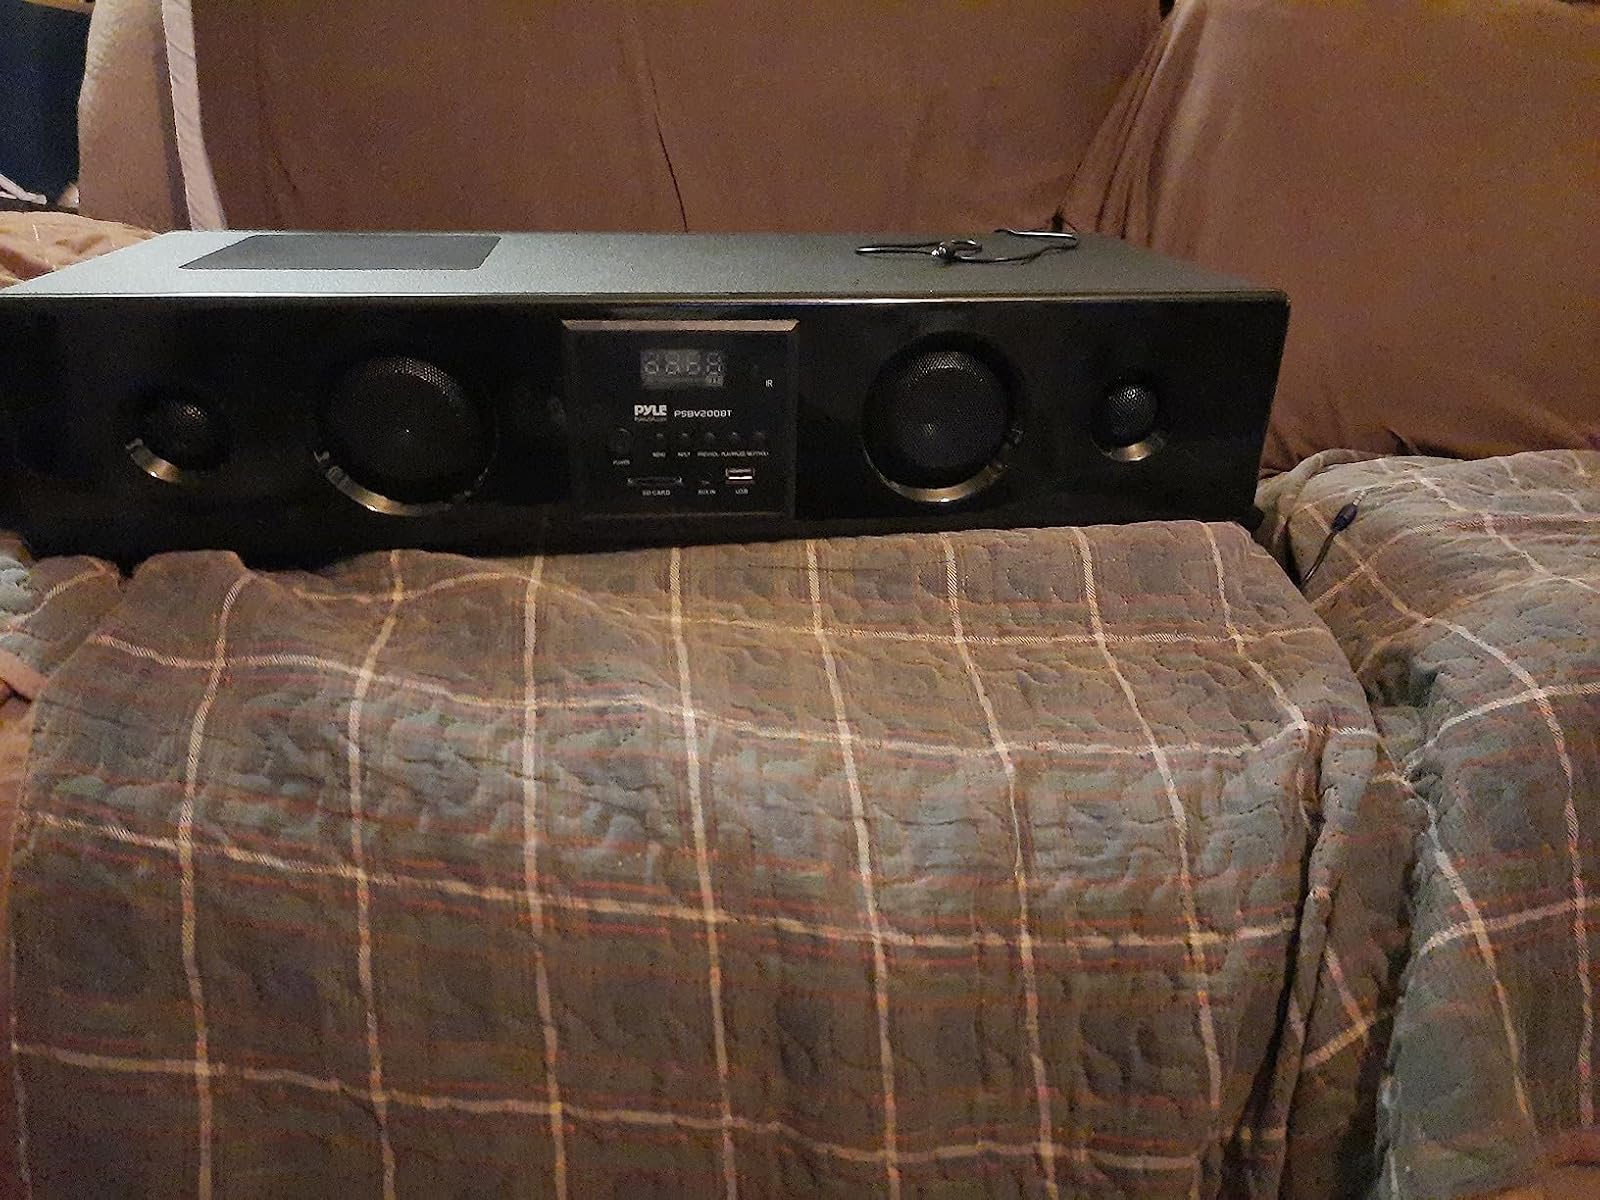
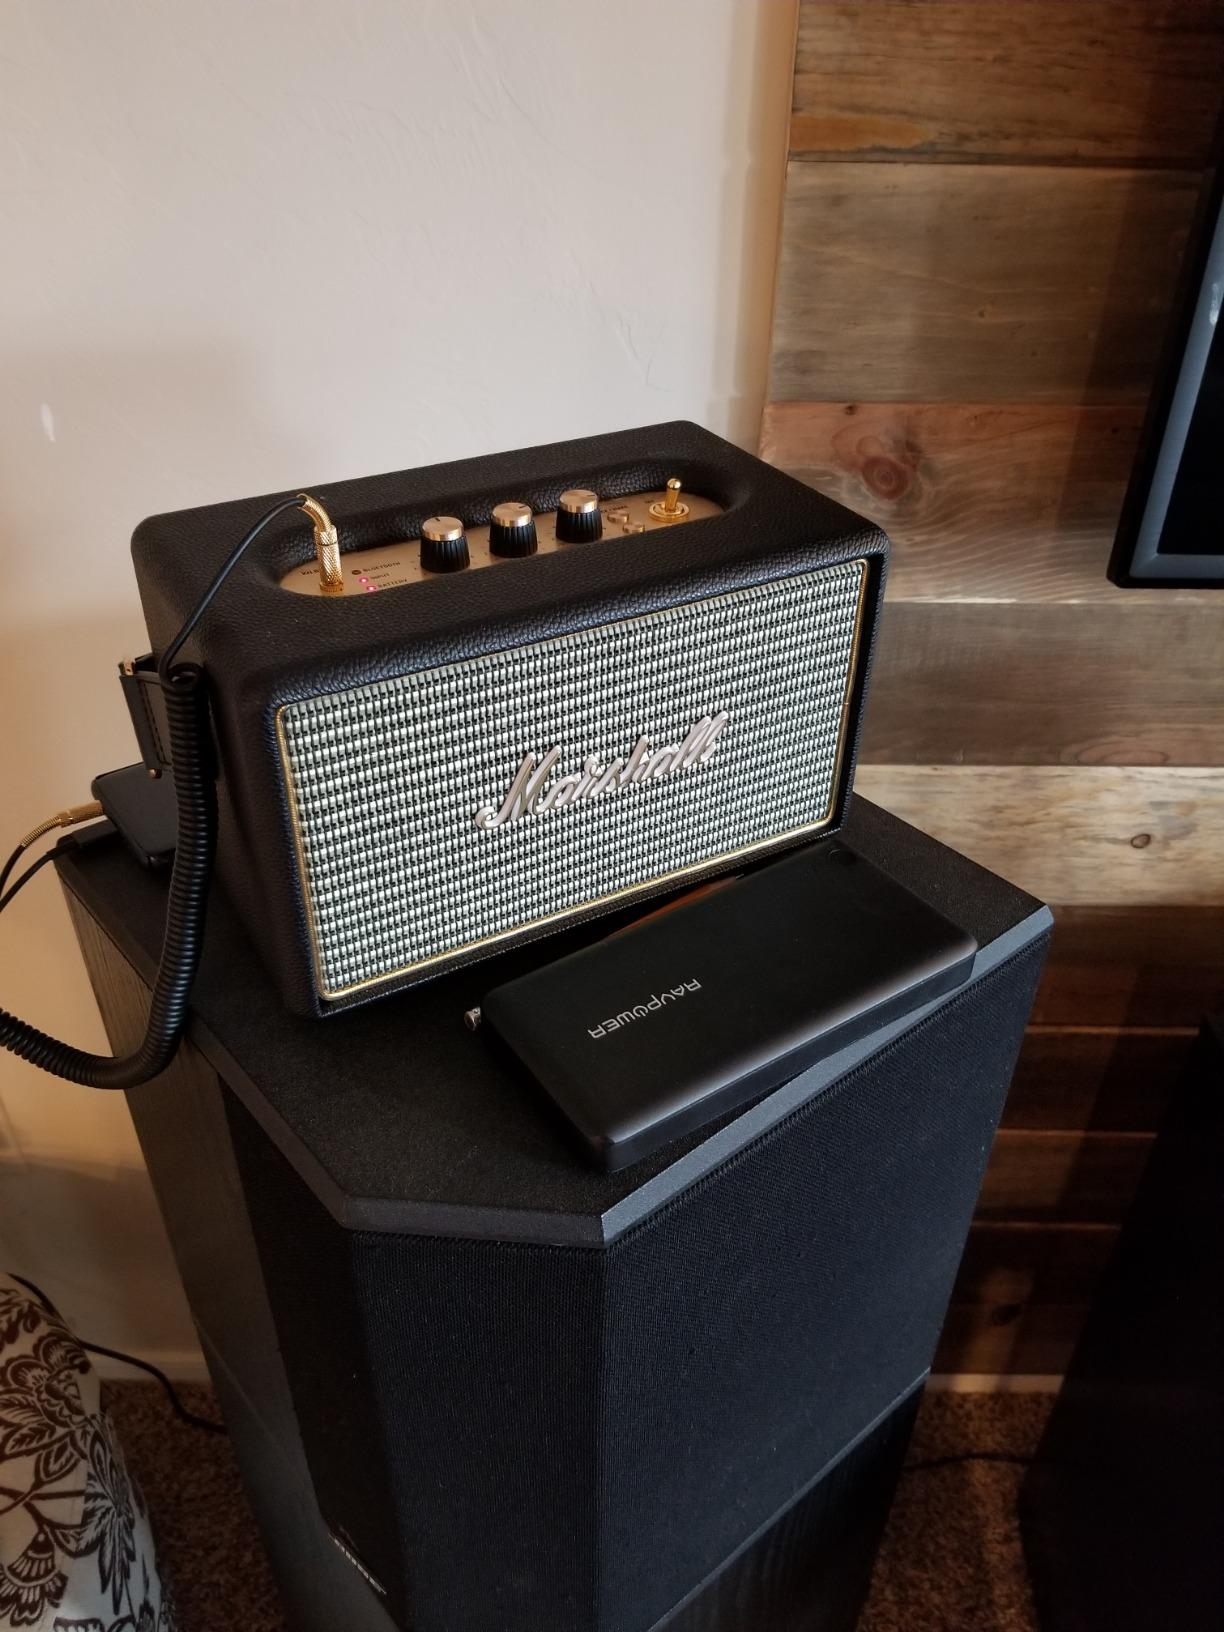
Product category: speaker
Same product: no